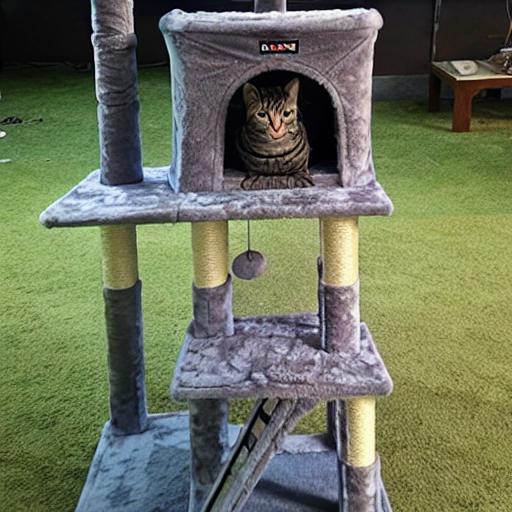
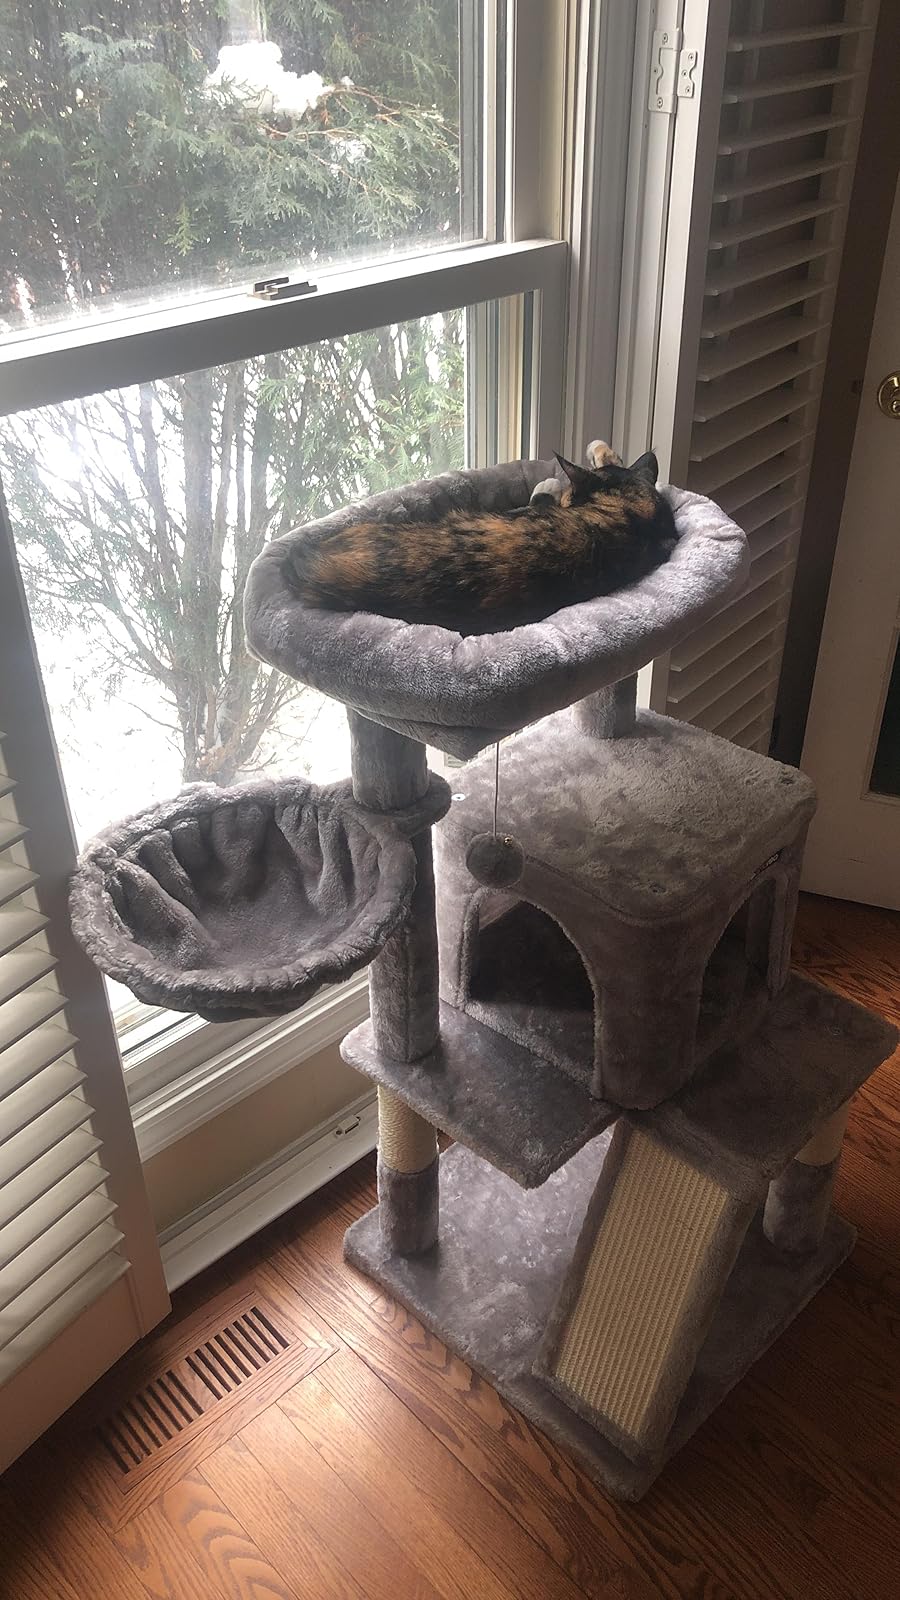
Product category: items_cat tree
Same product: no